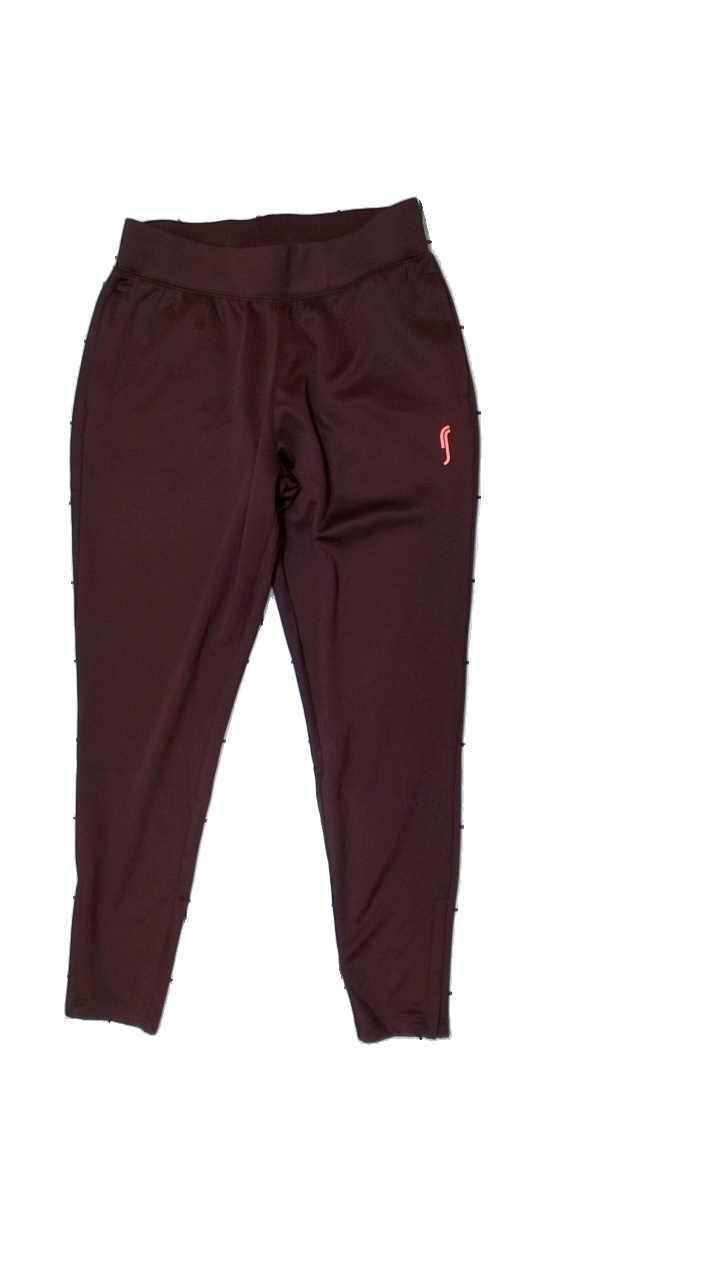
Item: Trousers (Ladies)
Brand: Rs Sports
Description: maroon trousers
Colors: Red
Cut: Regular
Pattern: Logo print
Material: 100% polyester
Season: All
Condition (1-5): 5
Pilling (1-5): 5
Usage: Reuse
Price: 100-150